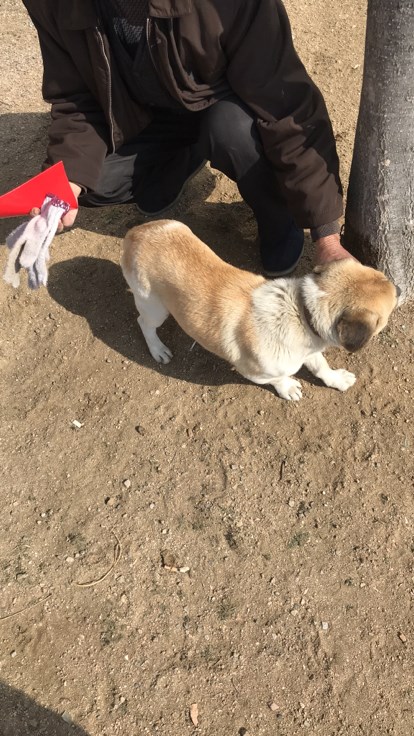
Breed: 3336-n000121-chinese_rural_dog